En Vazhi Thani Vazhi (1988 film)

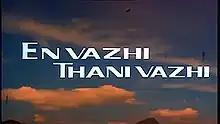
Title card

En Vazhi Thani Vazhi is a 1988 Indian Tamil-language film directed by V. Azhagappan, starring Raghuvaran, supported by Geetha, Nishanthi and S. S. Chandran. The film became more popular after actor Rajinikanth used the punch line "En Vazhi Thani Vazhi" in his 1999 film "Padayappa". It was released on 15 December 1988.